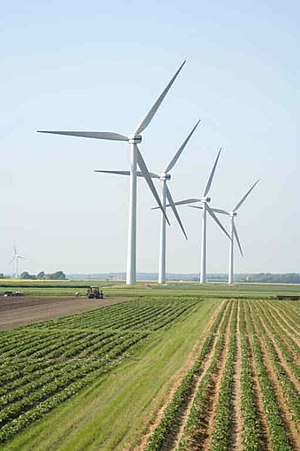
Desmercieres Kog
Vindmøller i Desmercieres Kogen
Desmercieres Kog eller Desmerciereskoog er en cirka 360 hektar stor kog i bugten ved Bredsted i det vestlige Sydslesvig. Kogen blev inddiget i 1767 under ledelse af den dansk-franske finansmand Jean Henri Desmercières. Den tyndt beboede kog er beliggende syd for Sofie Magdalene Kog i kommunen Reussenkog og består udelukkende af marskland, hvor landbruget fortsat spiller en afgørende rolle. Dertil kommer flere nyere vindkraftanlæg.